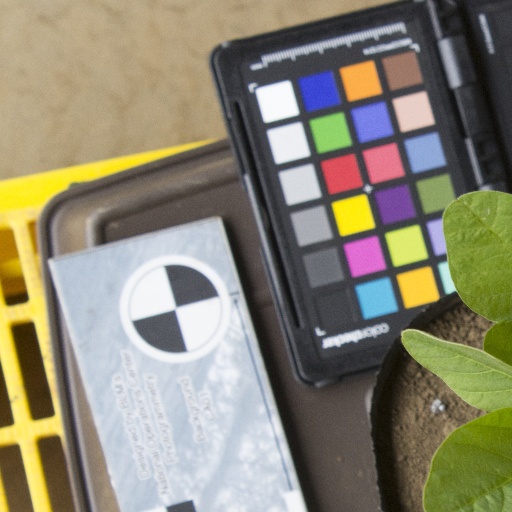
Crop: soybean